Amal Women's Training Center and Moroccan Restaurant

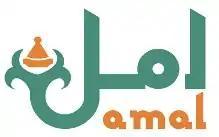
Logo of Amal Women's Training Center and Moroccan Restaurant

Amal Women's Training Center and Moroccan Restaurant is a non-profit organization in Marrakesh, Morocco, that helps disadvantaged women gain work experience by training them in the preparation of Moroccan food and international food. The center was established in 2012 by Nora Belahcen Fitzgerald. Each year between 30 and 40 women complete four to six months of training, which often leads to them finding employment in a relevant field.